Minol Araki

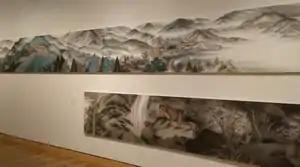
Installation view of paintings by Minol Araki at the Minneapolis Institute of Art.

Inspired in part by Raymond Loewy's book "Never Leave Well Enough Alone", Araki started a career in industrial design in the 1950s. In the 1960s, he started a network of design studios. During his career as a designer, Araki worked on housewares such as lamps, calendars, and organizers, and byōbu, traditional Japanese folding screens.